Lutfor Rahman

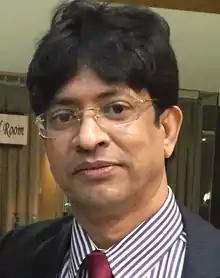

Lutfor Rahman (born 1 January 1962) is a pioneer of beating heart bypass surgery in Bangladesh. He currently works at Labaid Cardiac Hospital, Dhaka, Bangladesh as Chief Cardiac Surgeon.